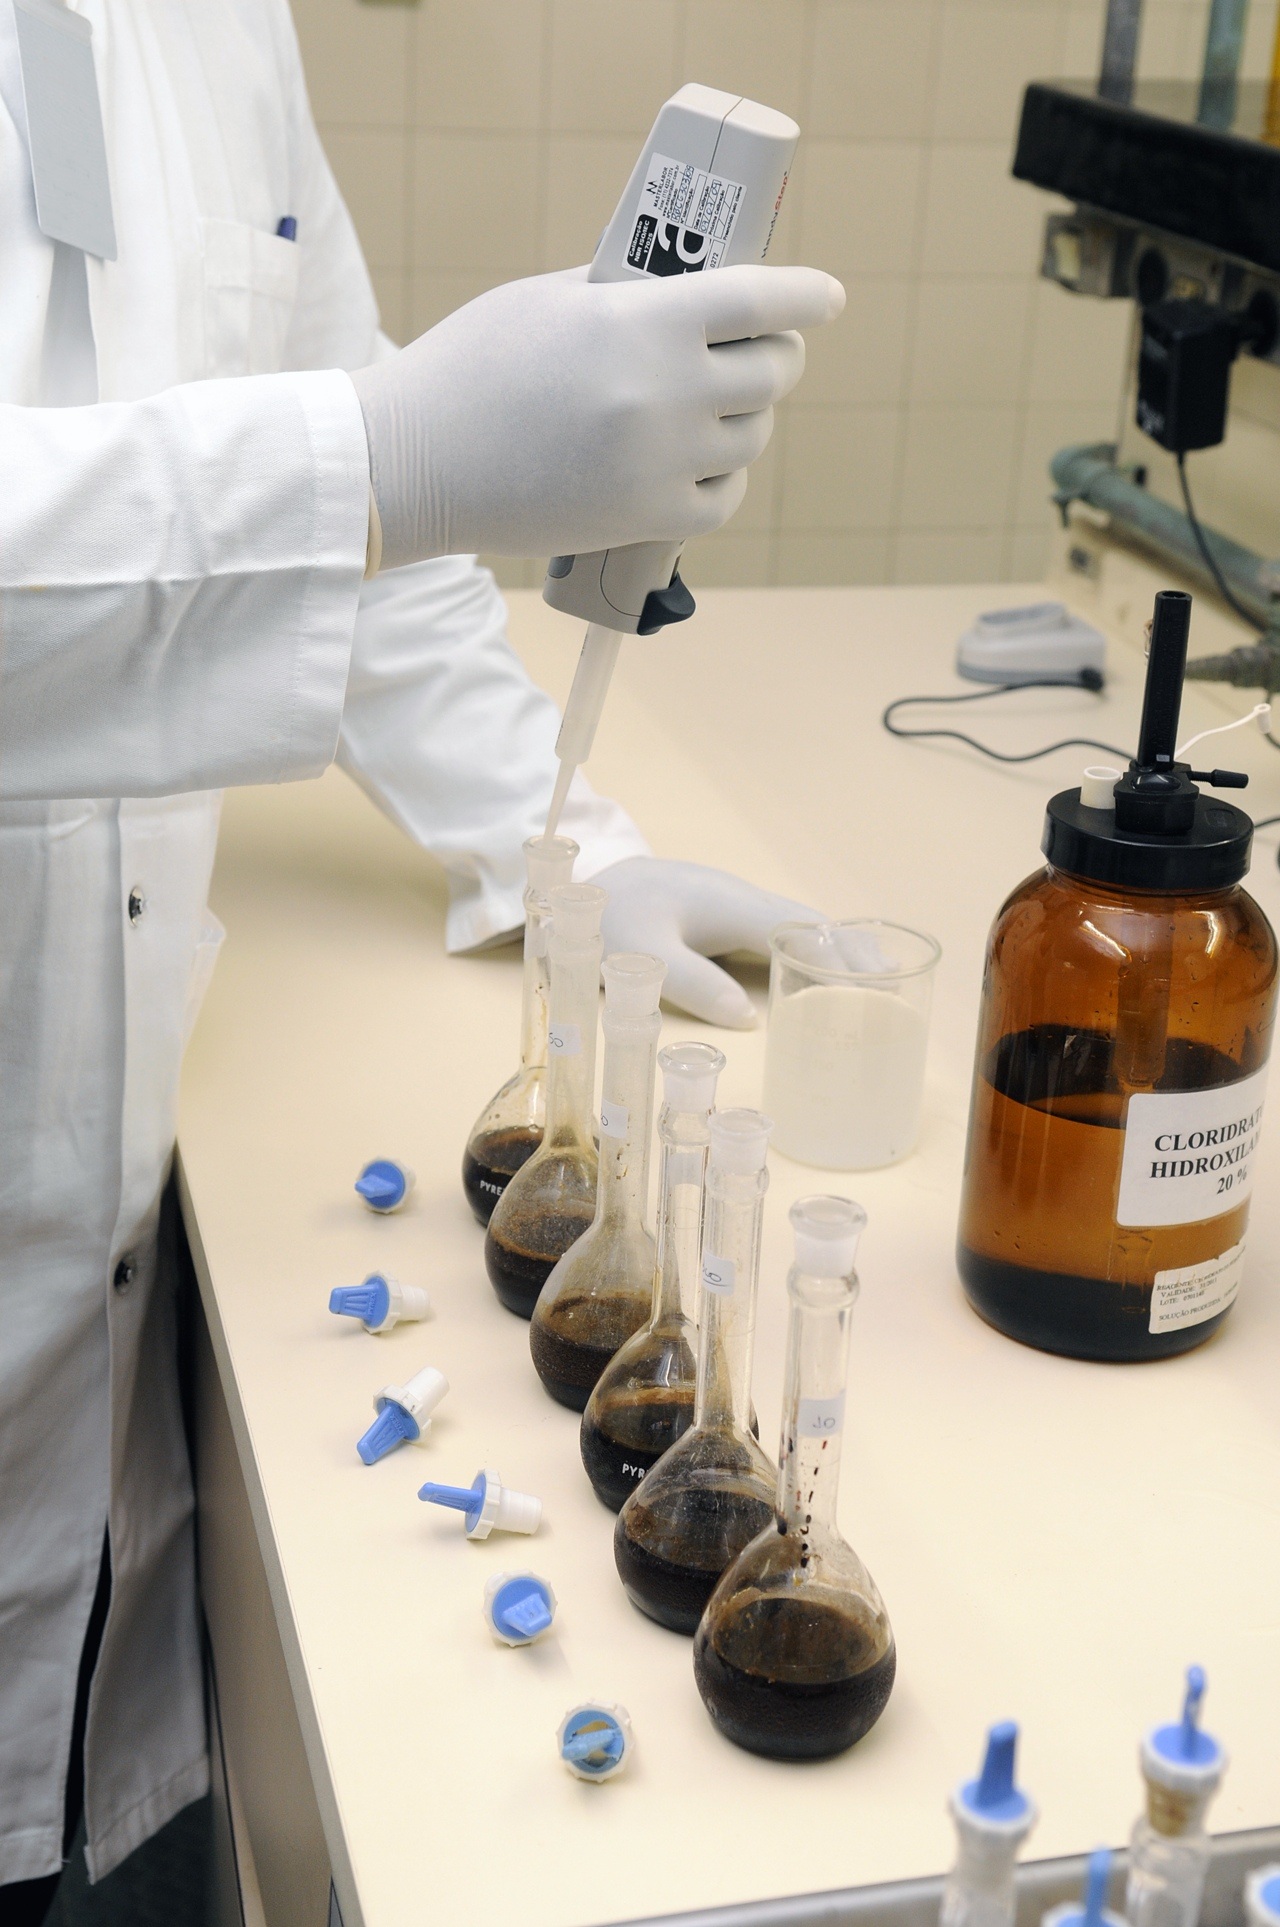
work, biology, product, laboratory, chemistry, laboratory analysis, clinical examination, sense